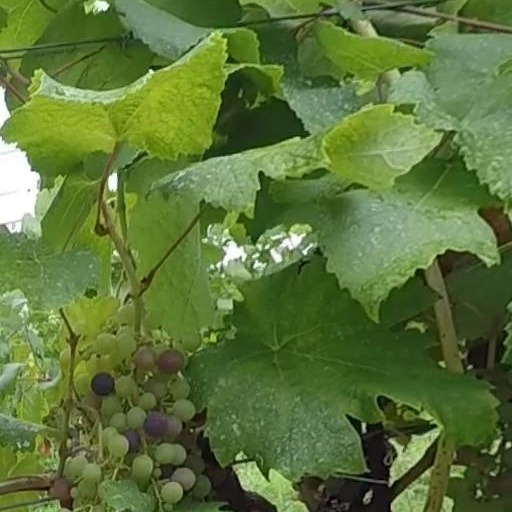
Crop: grape